Johann Hinrich Gossler

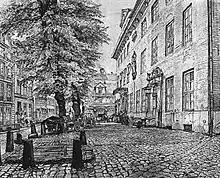
The Mortzenhaus to the right. It was both the Gossler family's city residence and the company's headquarters.

During Gossler's tenure he expanded the company's international trade with the Americas significantly. Denmark, Spain and France had liberalized trade with their colonies in the 1760s, while the United States had been independent since the conclusion of the American Revolutionary War in 1783. The company was also involved in commodities trade from England to Russia and the Levant, extensive shipping ventures, whaling ventures in Greenland and insurance activities. By 1785 Gossler and his wife held an equity stake of nearly half a million Mark Banco in the company, twice as much as the brothers Johann and Paul Berenberg combined 17 years earlier. In the 1790s the company again doubled in size, reaching an equity capital of about a million Mark Banco by the end of the century. Under the leadership of his son-in-law and his son, the company became one of the largest sugar importers on the North European market. Astrid Petersson notes that the company's "extensive sugar imports in the period after 1814, especially from Brazil, the U.S. and East Asia, some of which represented a continuation of their trading relationships dating back to the late 18th century, contributed significantly to the company's wealth."